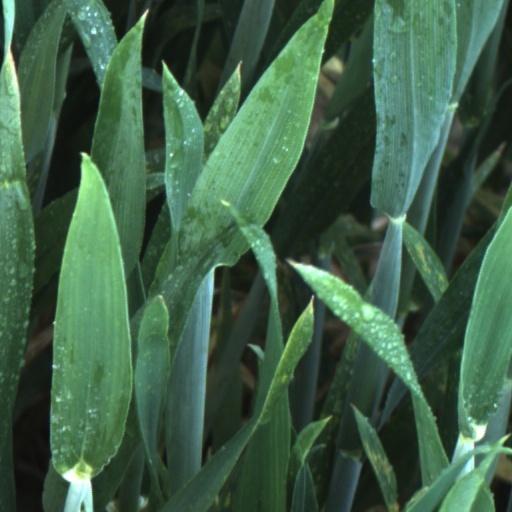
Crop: wheat